Scotch bonnet (sea snail)

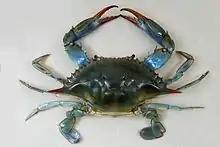
The blue crab sometimes feeds on the Scotch bonnet.

The Scotch bonnet is preyed upon by vertebrates, such as fish, and invertebrates, including crabs such as the blue crab and the Florida stone crab. Crabs can crush the snail's shell, eating the soft internal organs and muscle tissue. The snail's only defense mechanism against predation is to draw its body into the shell. By doing so, they can at least partially close the aperture using the operculum.